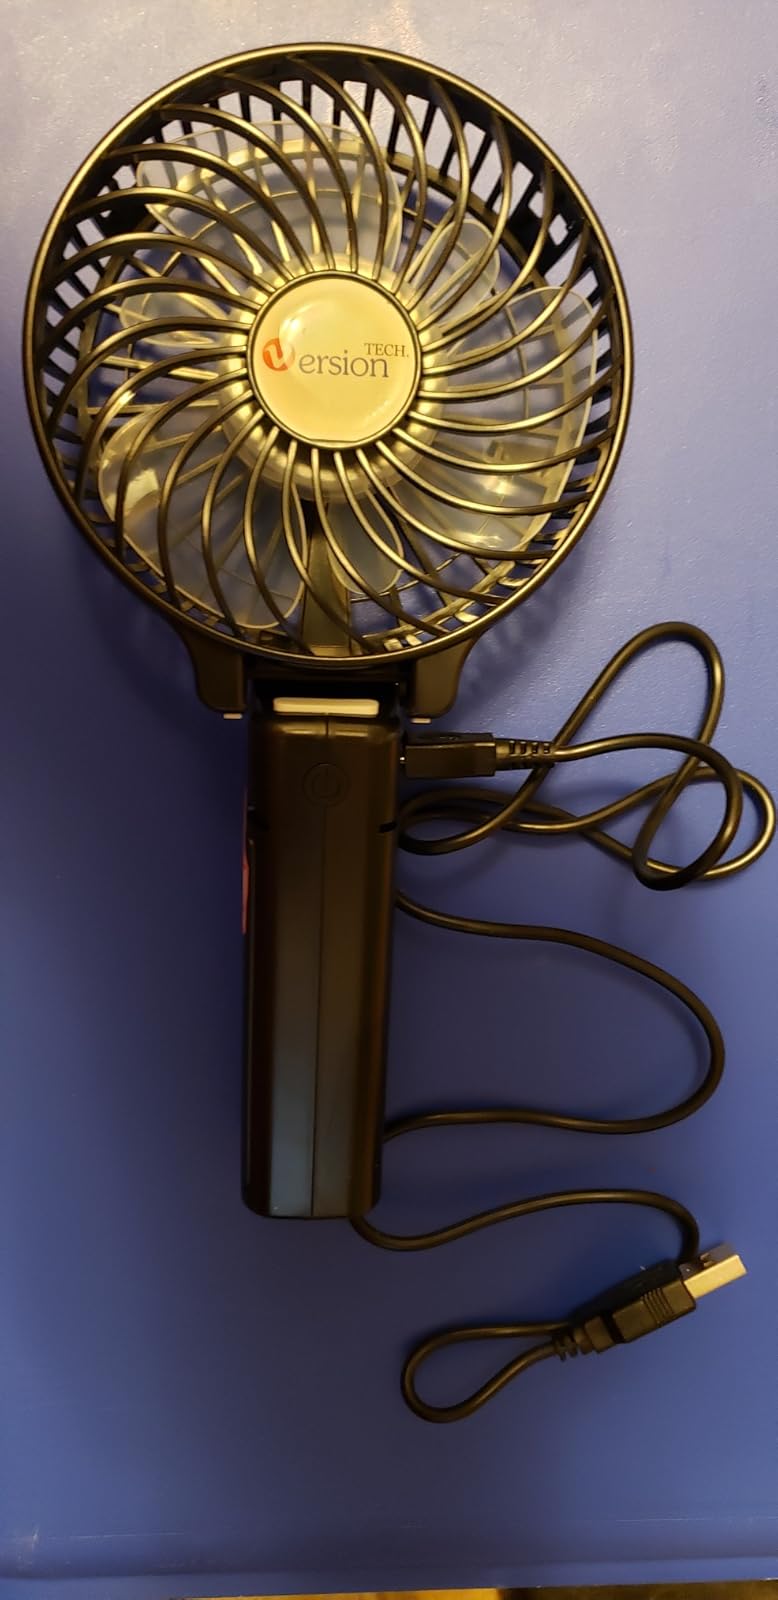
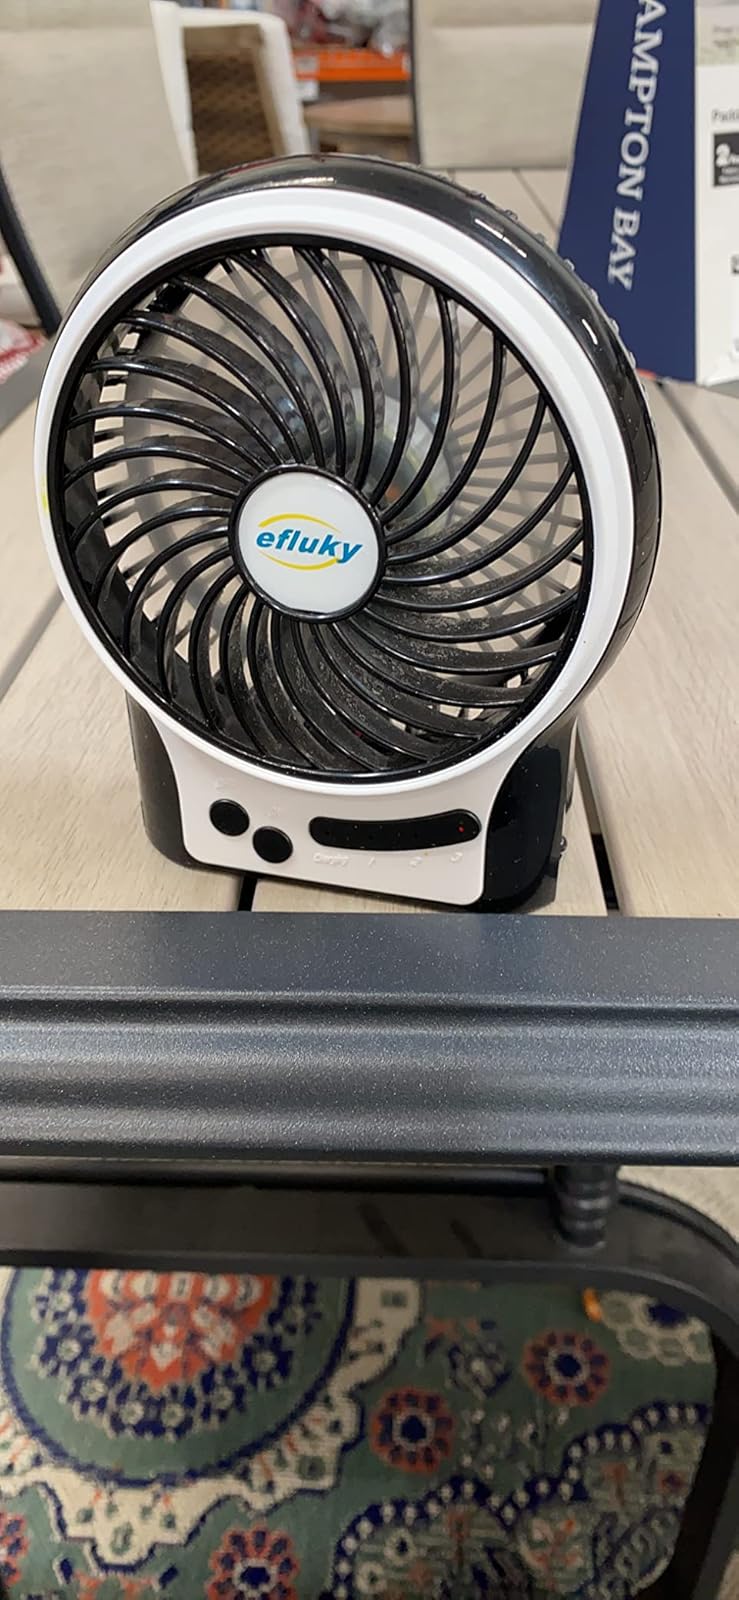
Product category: fan
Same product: no